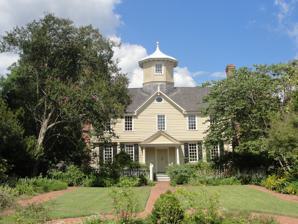
Building: Cupola House (Edenton, North Carolina)
Country: United States of America
Year built: 1725
Historic house in North Carolina, United States United States historic place Cupola House U.S. National Register of Historic Places U.S. National Historic Landmark Cupola House Show map of North Carolina Show map of the United States Location 408 S. Broad St., Edenton, North Carolina Coordinates 36°3′28″N 76°36′38″W / 36.05778°N 76.61056°W / 36.05778; -76.61056 Built 1758 Architect Francis Corbin Architectural style Colonial, Georgian NRHP reference No. 70000889 Significant dates Added to NRHP April 15, 1970 Designated NHL April 15, 1970 The Cupola House is a historic house museum in Edenton, North Carolina . Built in 1756–1758 (as determined by dendrochronology ), it is the second oldest building in Edenton, and the only known surviving example in the American South of a "jutt," or overhanging second floor. It was declared a National Historic Landmark in 1970. Description and history The Cupola House is a two-story gable-roofed house with external brick end chimneys. It is now covered with weatherboards; recent research suggests it may originally have been covered with rusticated siding, similar to the siding still in place on the cupola. Mount Vernon and the Redwood Library have similar siding. The roof is covered with wooden shingles. Two main rooms flank a central passage, which was an uncommon layout in colonial North Carolina but was not rare in other colonies. The unique aspect of the house is its combination of a cupola with an overhanging upper story. The cupola is octagon -shaped and covered in wood that has been cut to imitate stonework. Inside, the house features elaborate finishing which denotes the "social hierarchy" of the rooms. The stair brackets of the staircase in the central hallway feature carved floral decorations and moldings, while the doors leading to the two main rooms are surmounted by pediments. The house includes ornate mantels and woodwork on first and second floors. The cupola is reached from the attic by a "barrel stair," a spiral stair framed within vertical wood sheathing that looks like a large barrel. The house lot was originally more spacious, extending to Edenton Bay. The property was owned by a succession of merchants, including Richard Sanderson, a shipowner. Francis Corbin, the Earl of Granville's land agent, bought the lot in 1756 and built the current residence. The Cupola House is one of several sites of historic Edenton.  Other historic sites open for tour include the James Iredell House , Roanoke River Light , Barker House , Chowan County Courthouse and St. Paul's Church . See also Wikimedia Commons has media related to Cupola House . List of National Historic Landmarks in North Carolina National Register of Historic Places listings in Chowan County, North Carolina References